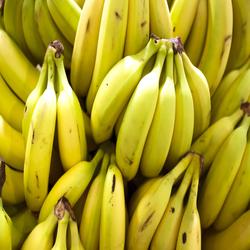
Label: Banana